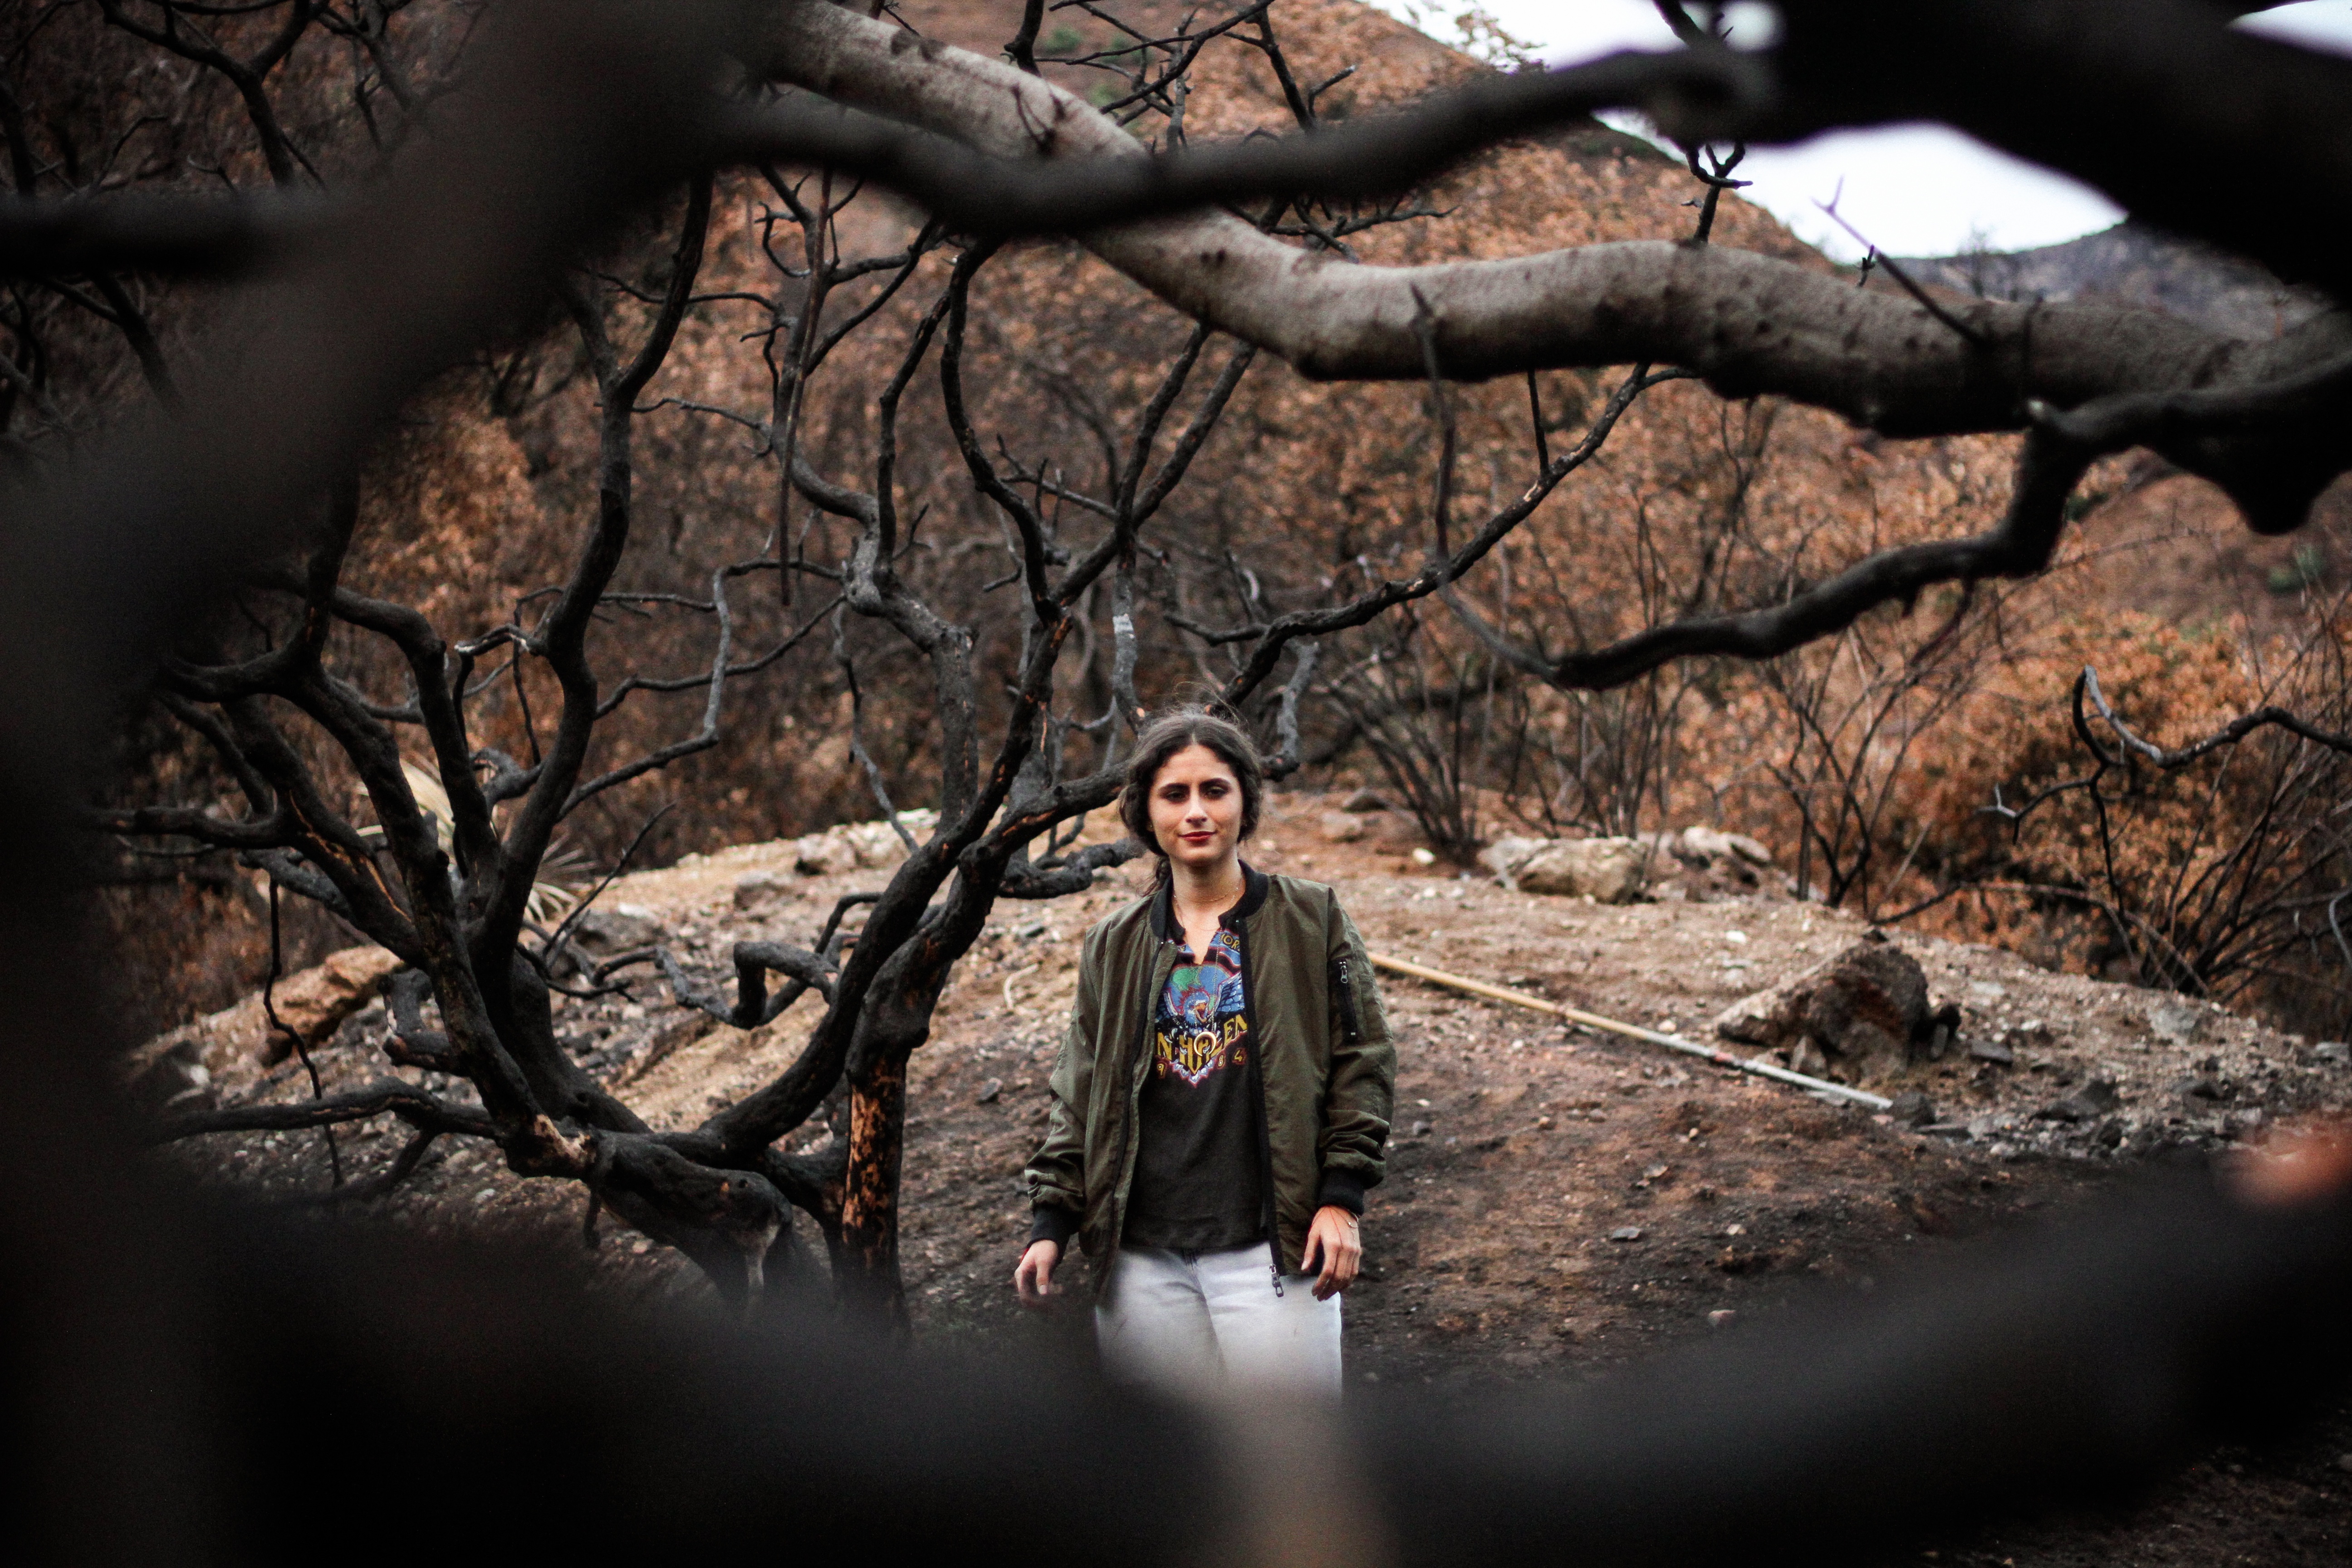
tree, nature, forest, branch, winter, plant, photography, sunlight, morning, flower, spring, autumn, darkness, season, photograph, woody plant